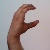
The image shows a hand gesture representing the letter 'C' in Indian Sign Language.